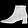
Label: Ankle boot